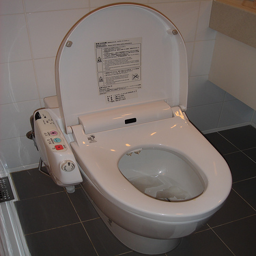
A TOILET NEEDING FLUSHED, WITH SOME KIND OF ELECTRONIC GADGET ATTACHED TO ITS SIDE
A toilet that has the seat open and various controls on the side arm of the toilet.
A white toilet in a restroom with a control panel.
A toilet with a special seat with a built-in seat warmer and bidet.
A toilet with many buttons is sitting with the lid up.